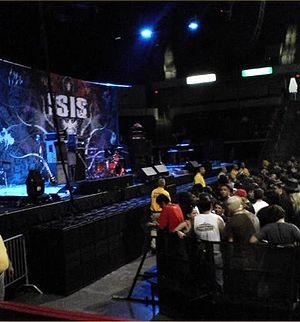
Isis est un groupe de post-metal américain, originaire de Los Angeles, en Californie, et de Boston, dans le Massachusetts. On leur attribue communément l'étiquette de doom metal, sludge metal, metal expérimental. Isis est connu grâce à Hydra Head Records, un label indépendant, fondé par le chanteur du groupe, Aaron Turner, en 1993. Le groupe produit une musique mélodique, pensante avec son lot de passages atmosphériques. Ils sont notamment influencés par des groupes comme Neurosis, Melvins, Godflesh ou encore Tool.